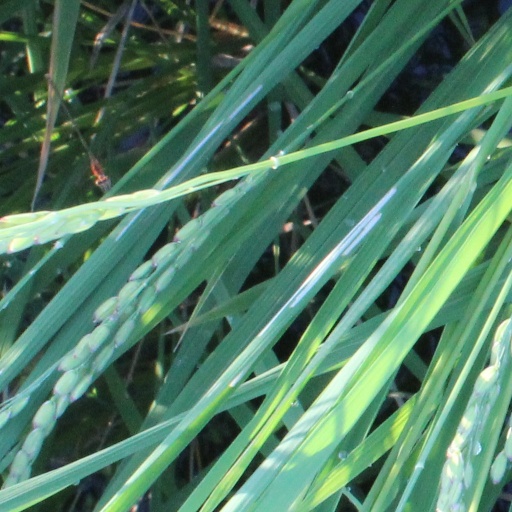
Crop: rice